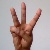
The image shows a hand gesture representing the letter 'W' in Indian Sign Language.